Lorenzo Bandini

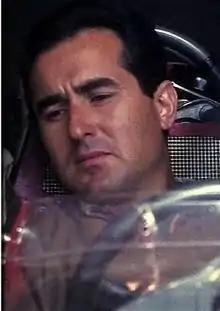
Bandini in 1966

Lorenzo Bandini (21 December 1935 – 10 May 1967) was an Italian racing driver, who competed in Formula One from to . Bandini won the 1964 Austrian Grand Prix with Ferrari. In endurance racing, Bandini won the 24 Hours of Le Mans in , as well as the 24 Hours of Daytona in 1967, both with Ferrari.